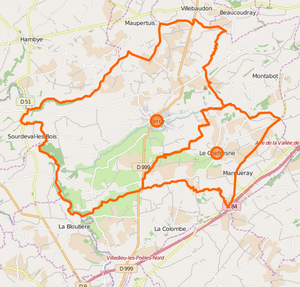
Carte de la commune nouvelle et de ses communes déléguées
Percy-en-Normandie est une commune française située dans le département de la Manche en région Normandie. Elle est créée le 1ᵉʳ janvier 2016 par la fusion de deux communes, sous le régime juridique des communes nouvelles. Les communes de Percy et du Chefresne deviennent des communes déléguées.